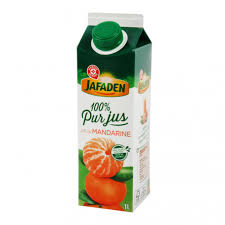
Waste category: cardboard